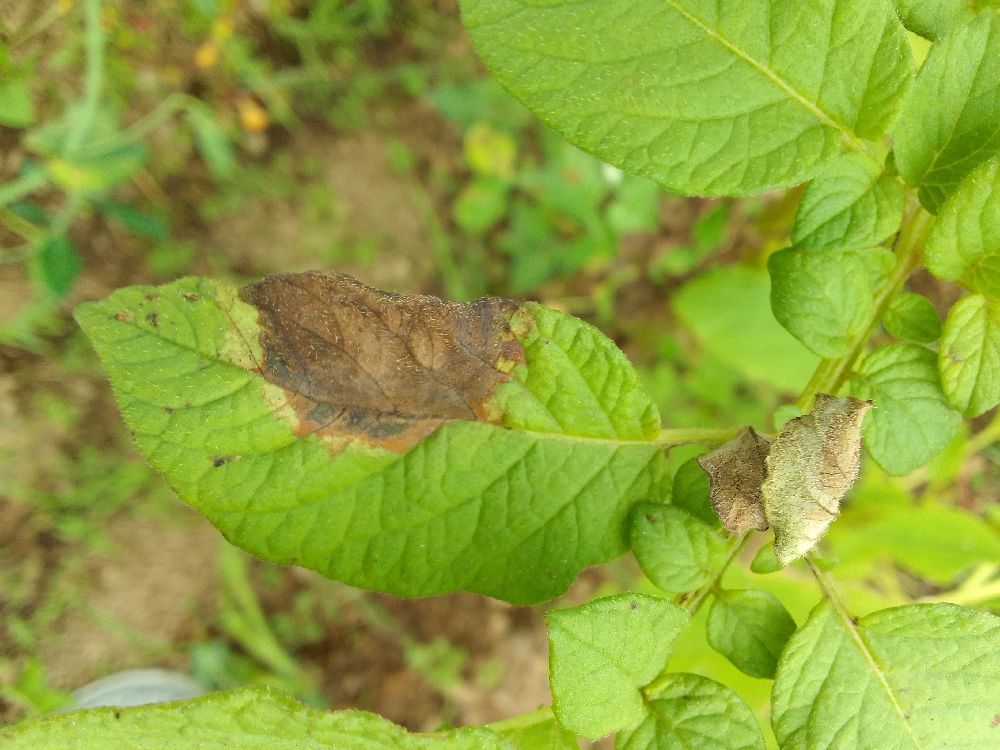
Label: Late blight